Sukur

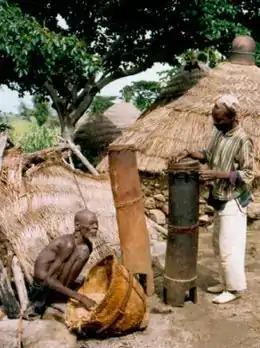
Village hut and Sukur people

The settlement is in two parts. The upper part, where the palace is located, is called the "Sakur Sama" and the other is "Sakur Kasa". The palace located on the hilltop, in a large enclosure has residence of the Hidi (chief). It is a circular structure built from local granite made into dry stone walls and niches. The enclosure also includes a pen for bulls and a horse stable. A harem building located near the palace is in ruins. The entrance to the palace grounds has many gates and one gate is flanked by two large monolithic granite blocks and is fitted with gates. The access path paved with granite stone slabs is from the north and east and is paved; it is of width. Looking down the hill, the plateau is seen laid into extensive terracing for agricultural farming which is one of the unique features of this site and termed as of "a sacred quality". The palace continues to house the chief of the clan and his wife.